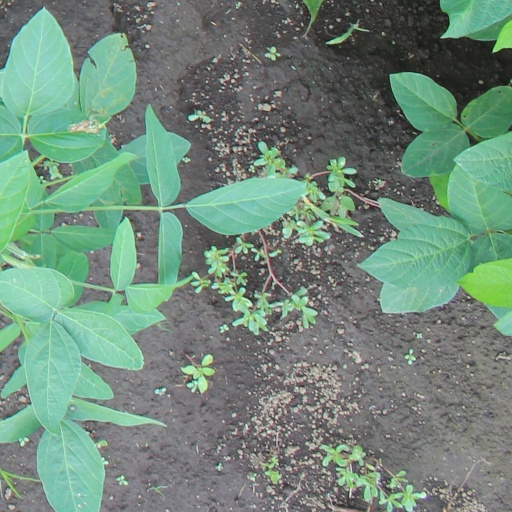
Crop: soybean